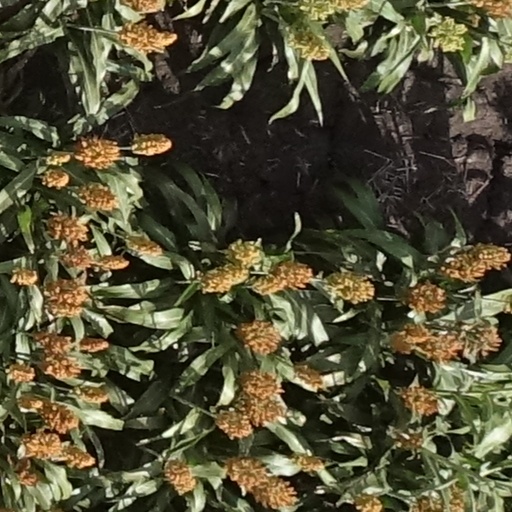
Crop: sorghum